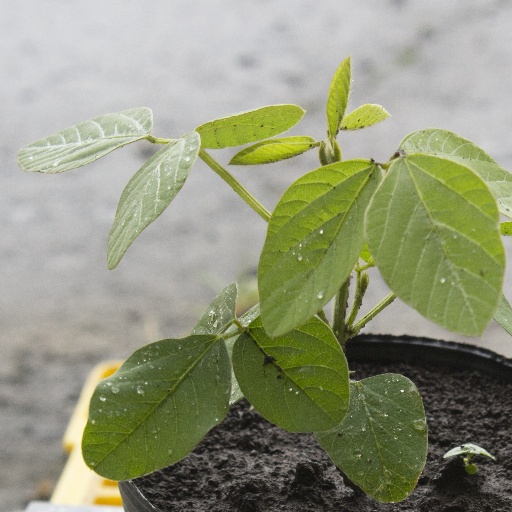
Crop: soybean